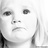
Emotion: sad